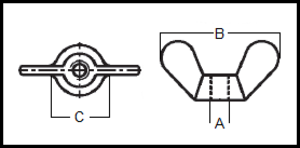
DIN 315
DIN 315
DIN 315
DIN 315 er en DIN-standard for en vingemøtrik.